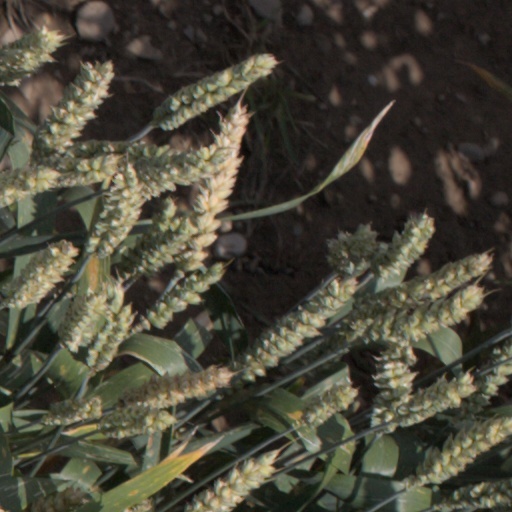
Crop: wheat